Pays de Buch

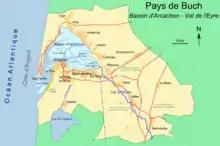
Map of the Pays de Buch and Arcachon Bay

The Pays de Buch ("Land of Buch"; Gascon: "Lo País de Bug") is one of several areas that make up the Landes forest on Southwestern France's Atlantic coast. It extends across seventeen towns around Arcachon Bay and the valley of the Eyre River. Le Porge is at the north end, with the larger La Teste-de-Buch at the south and Belin-Béliet to the east.